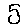
Label: 5